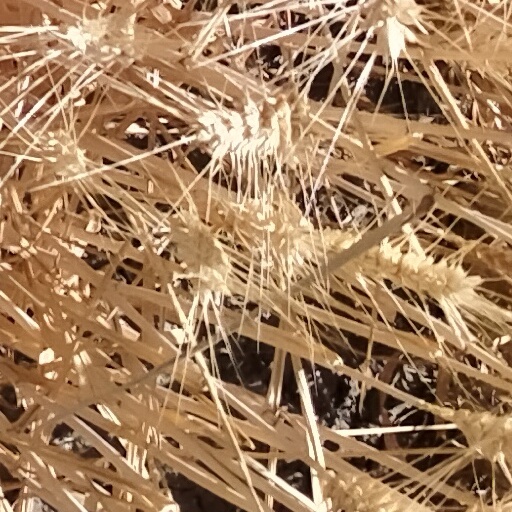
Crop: wheat